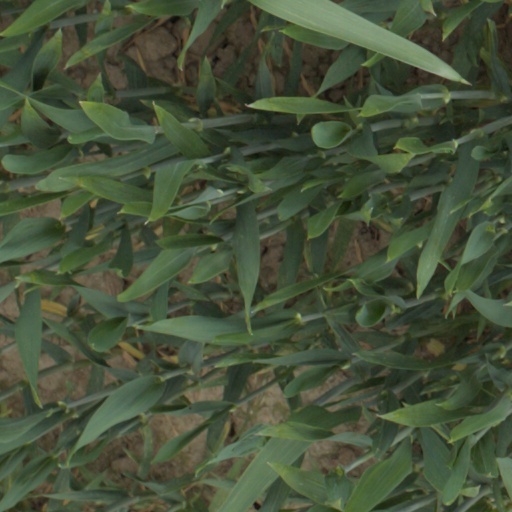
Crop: wheat